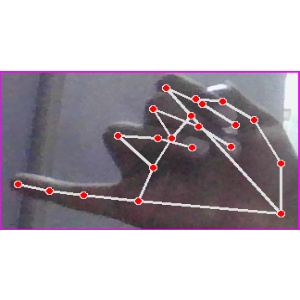
अक्षर: च